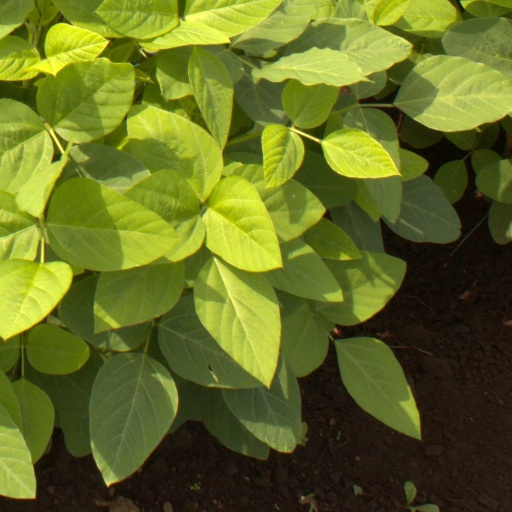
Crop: soybean